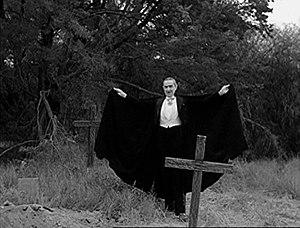
Plan 9 from Outer Space est un film américain réalisé par Ed Wood, sorti en juillet 1959.